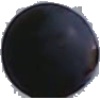
Label: Grape Blue 1